Charlotte Ross

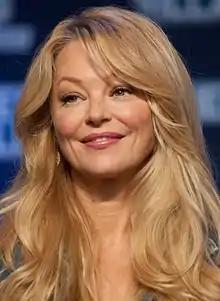
Ross in August 2016

Charlotte Ross (born January 21, 1968) is an American actress. She is best known for her roles as Eve Donovan on the NBC soap opera "Days of Our Lives" from 1987 to 1991, and as Detective Connie McDowell on the ABC police procedural drama series "NYPD Blue" from 2001 to 2004.